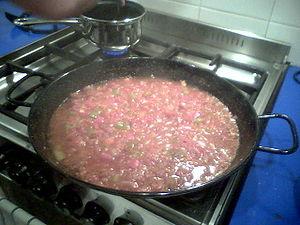
Le sofregit, ou sofrit, ou salsa de tomàquet dans la cuisine catalane, est une sauce chaude à base de tomates râpées et d'oignons revenus dans l'huile d'olive. Elle se mange avec viande, poisson, fruits de mer, pâtes, riz, légumes, etc. Typiquement, on y ajoute une picada vers la fin de la cuisson.